Caudron C.25

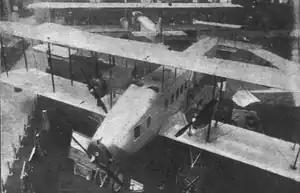

The Caudron C.25 was a large, three-engined, biplane airliner, designed and built in France soon after the end of World War I. Its enclosed cabin could accommodate up to eighteen passengers.